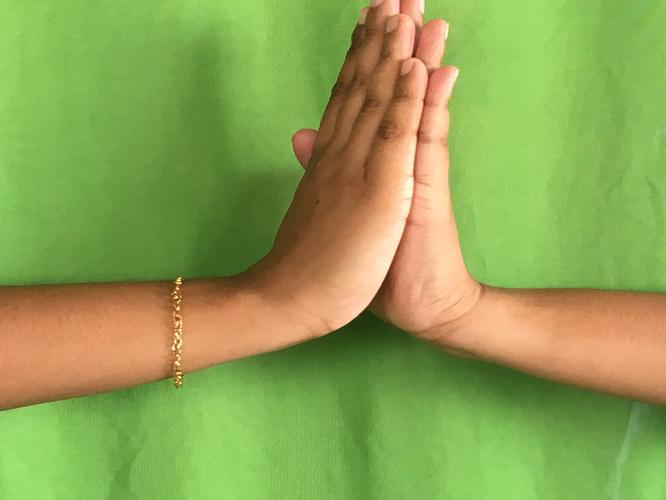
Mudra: Anjali
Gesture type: double_hand